Vampirates: Blood Captain

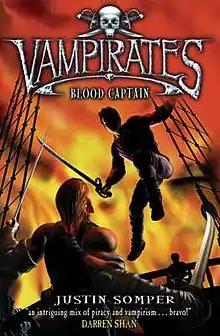
First edition cover

Vampirates: Blood Captain is a 2007 children's novel written by British author Justin Somper. It is a follow-up to "".